Gen. Thomas Lincoln House

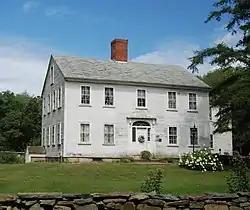
104 Field Street

The Gen. Thomas Lincoln House is a historic house located at 104 Field Street in Taunton, Massachusetts.